J W Poundley and D Walker

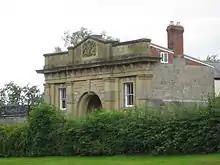
Montgomery Gaol Gateway by Poundley and Walker 1866

Thomas Garrett Newnham was the engineer to the Western Branch of the Montgomeryshire Canal in the 1830s and was a close associate of William Pugh, of Brynllywarch. In 1834 he was admitted as a member of the Institution of Civil Engineers and in 1836 he subscribed to Augustus Pugin’s Examples of Gothic Architecture, where he is described as an ‘Architect’ and his address is given as Newtown. He was involved in promoting an alternative route, on behalf of the now bankrupt William Pugh for the London to Holyhead Railway, in competition with Brunel and Stephenson. His model of Dolfor church was exhibited at The Great Exhibition of 1851. At about this time he left for India to become Chief Resident Engineer of the Sindh Railway and was responsible for St Andrew's Church, Karachi, which was completed in 1867. Later in the 1870s Newnham became deputy agent of Indus Flotilla, a steamship company